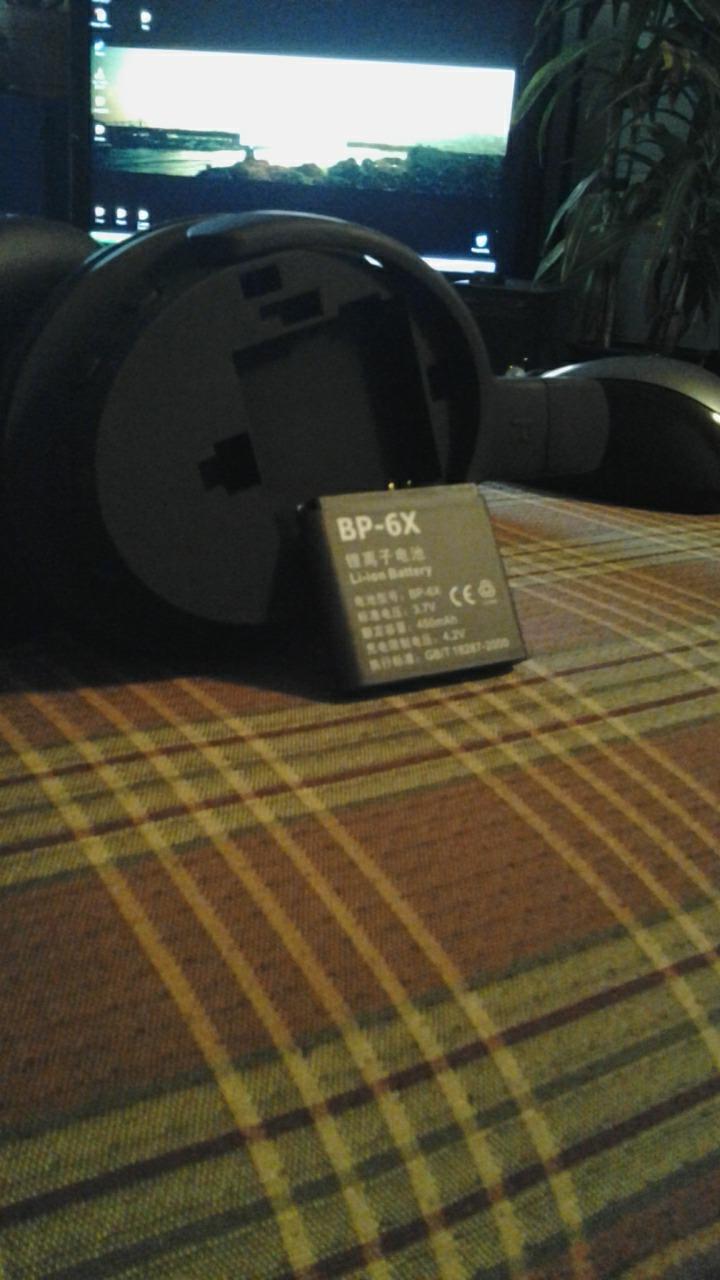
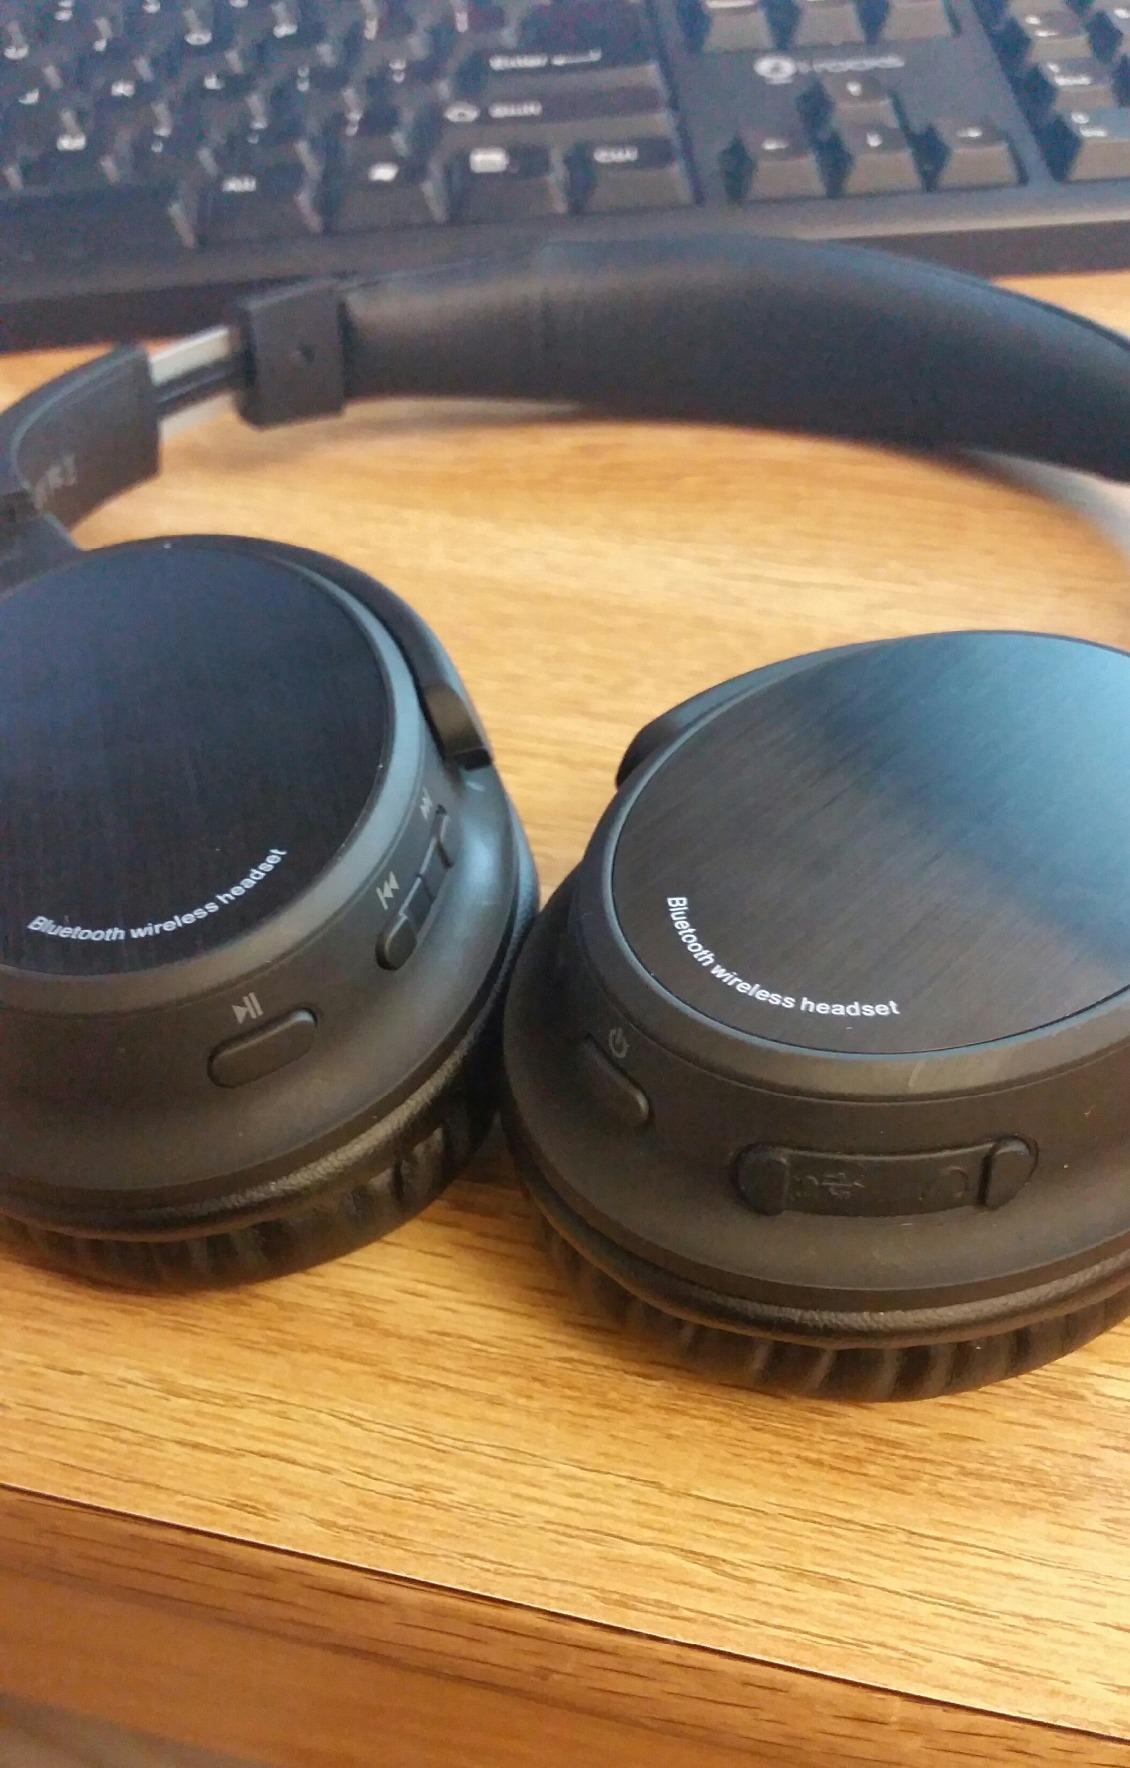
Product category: headphones
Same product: yes